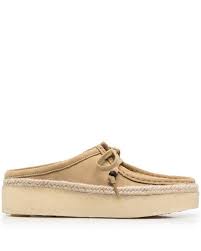
Label: Boat